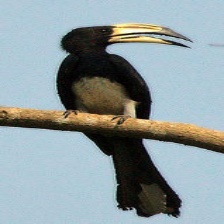
Species: AFRICAN PIED HORNBILL
Scientific name: TOCKUS FASCIATUS
ImageNet parent category: hornbill